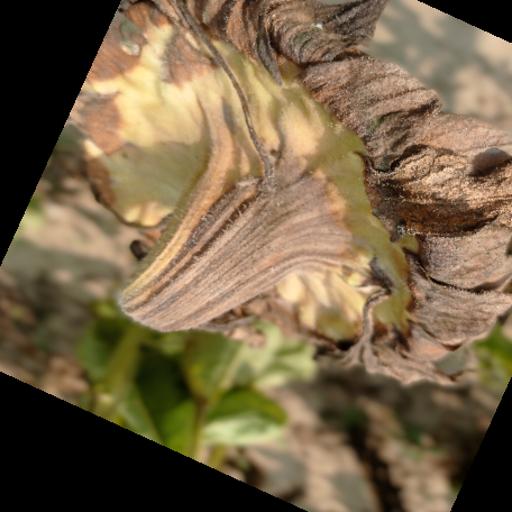
Label: Gray_mold